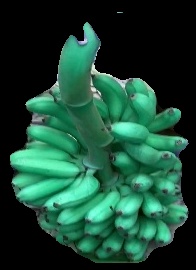
Variety: rasbale
Grade: grade1